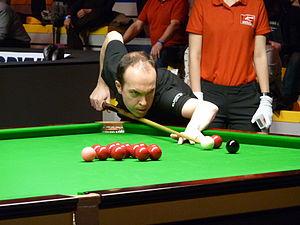
Fergal O'Brien, surnommé « The Baby-Faced Assassin » et « Fearless Fergal », est un joueur professionnel de snooker depuis 1991, de nationalité irlandaise. Il est né le 8 mars 1972 à Bayside dans le comté de Fingal, au nord de Dublin.